Famicom Detective Club

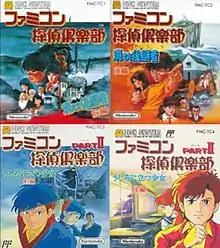

is an adventure game duology developed and published by Nintendo for the Family Computer Disk System. The first entry, was released in 1988, followed by a prequel released the next year titled In both games, the player takes on the role of a young man solving murder mysteries in the Japanese countryside.